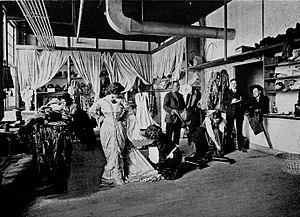
Dans le domaine artistique, le costumier ou la costumière est chargé des costumes, que ce soit pour un tournage cinématographique ou une représentation théâtrale ou lyrique.